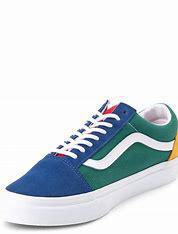
Brand: Vans
Model: Old Skool Skate